Question: Please indicate a possible affordance area of the frisbee that can be used for holding
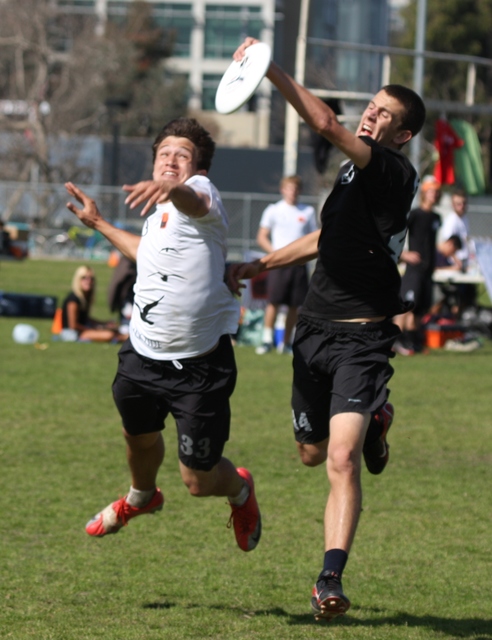
Answer: [213.157, 35.856, 277.482, 114.775]